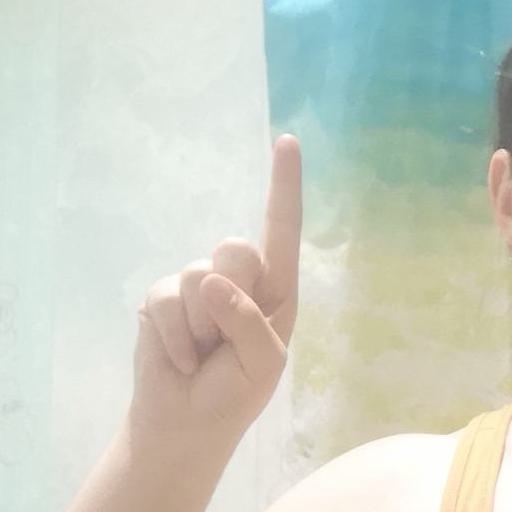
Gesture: one